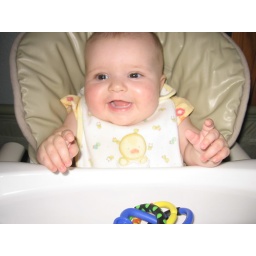
She loves sitting like a big girl in her new chair!